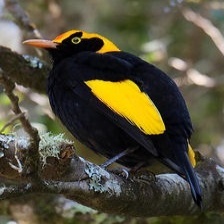
Species: REGENT BOWERBIRD
Scientific name: SERICULUS CHRYSOCEPHALUS